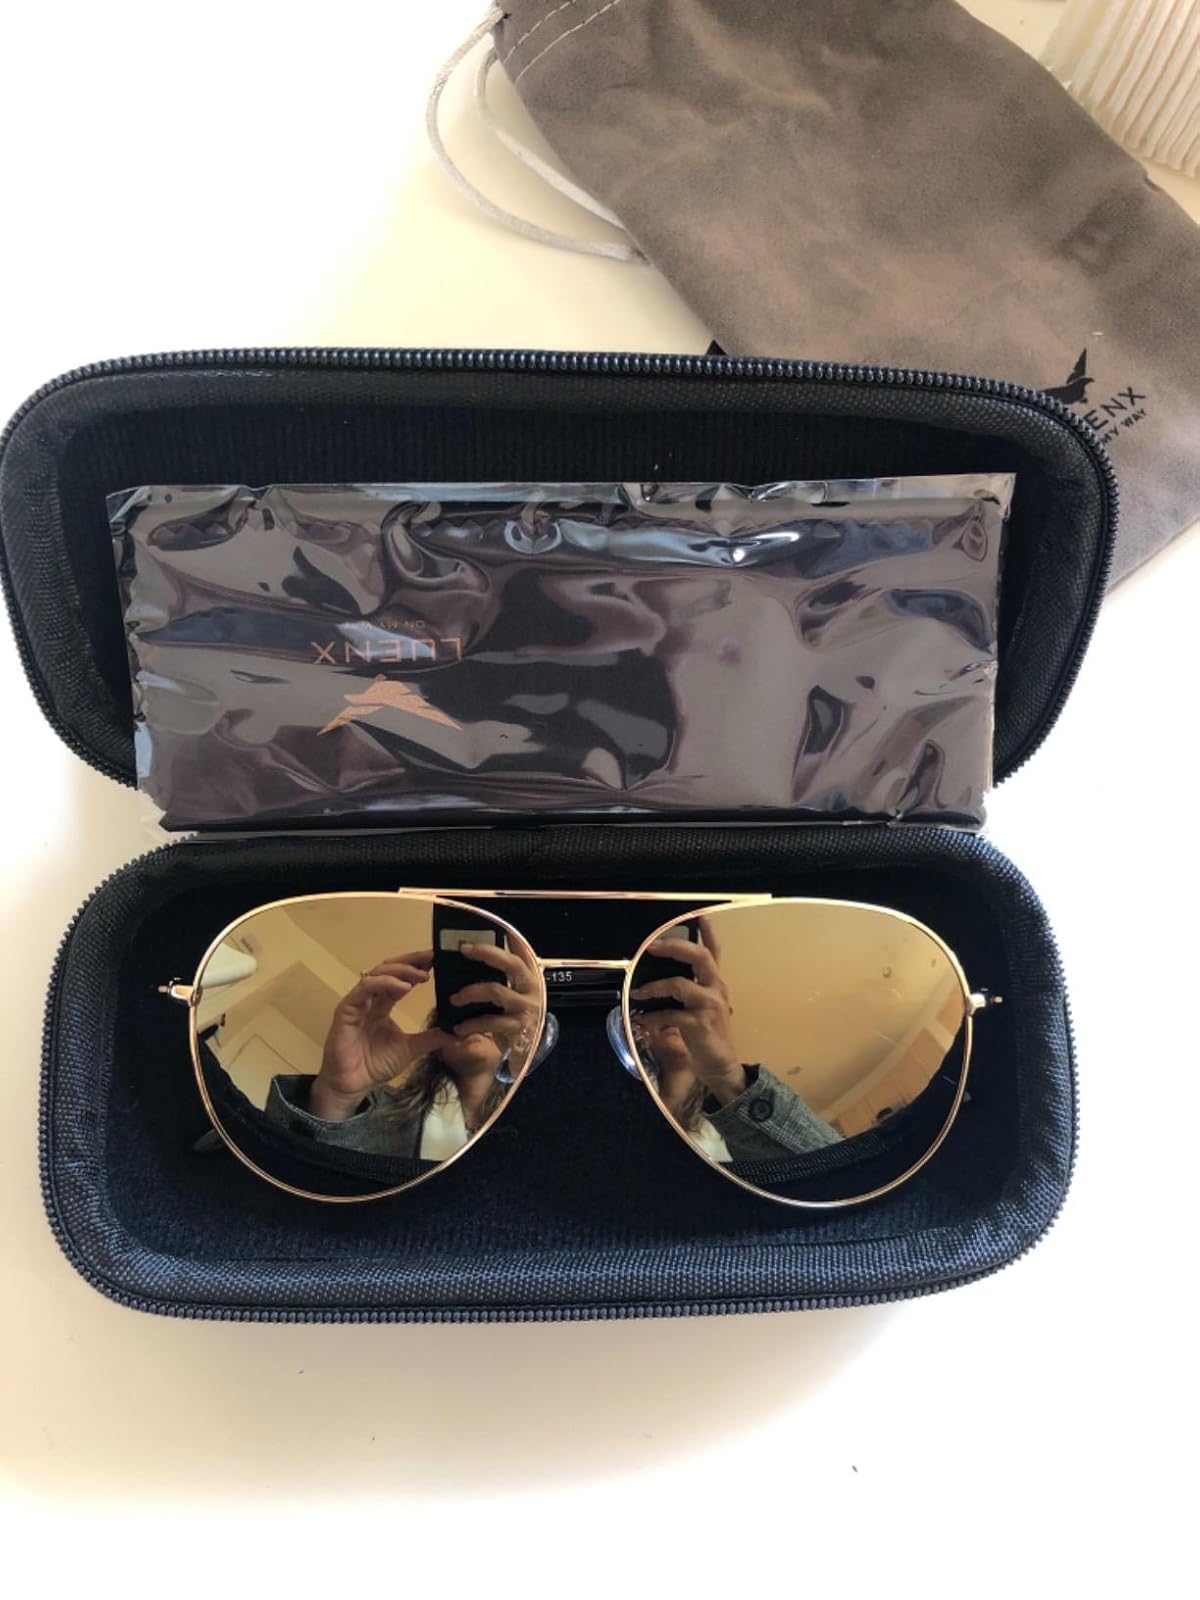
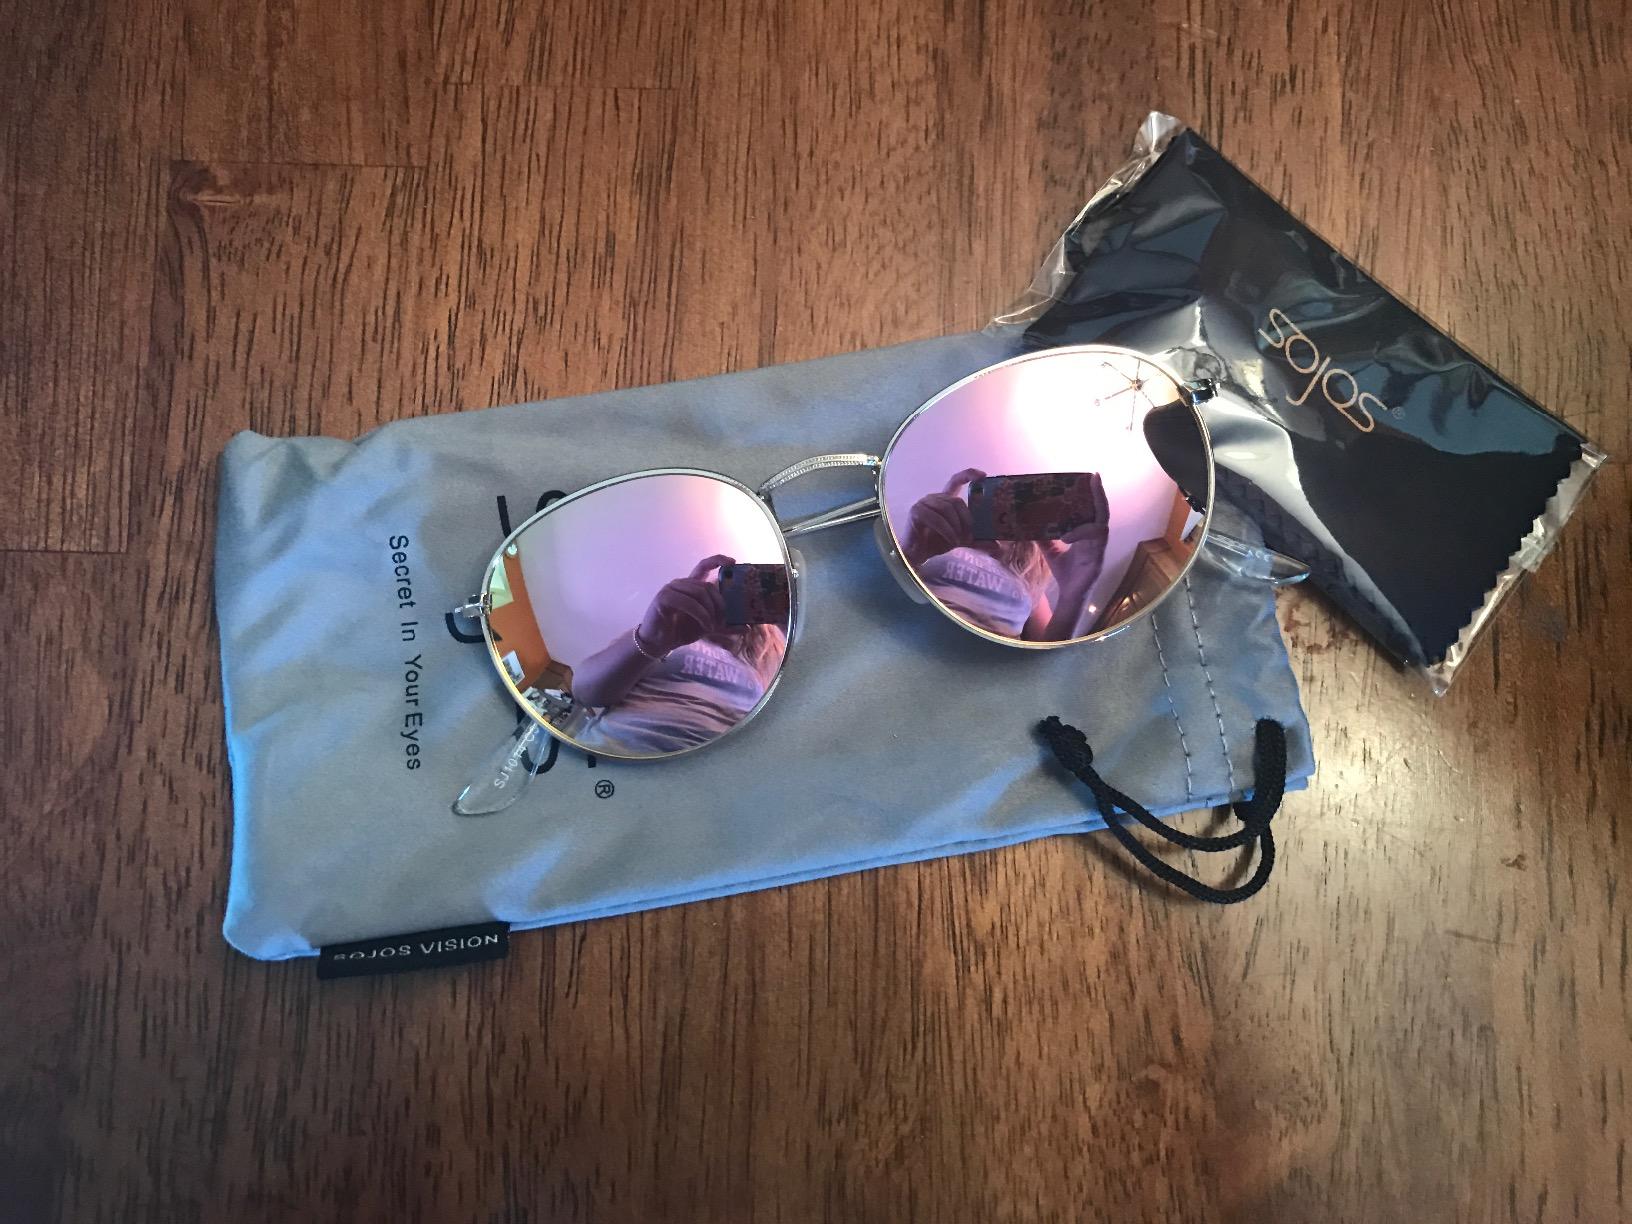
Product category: accessories_sunglasses
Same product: no